Environmental enteropathy

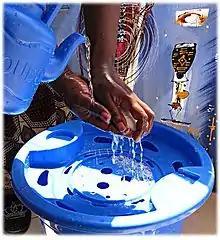
Sanitary measures, such as hand-washing before preparing food, is recommended in the prevention of EE.

Prevention focuses on improving access to improved water, sanitation and hygiene (WASH). Another important factor responsible for EE is contaminated soil in child play spaces, often caused by the presence of livestock such as chicken in the household. Creating a clean play space might therefore be an effective preventive measure for EE in toddlers. Some potential strategies to prevent EE are: